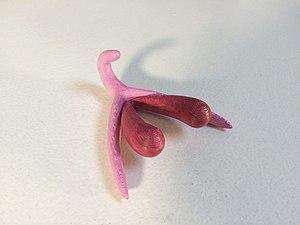
Odile Fillod est une chercheuse indépendante française née en 1972 à Besançon. Elle est surtout connue pour avoir conçu un modèle stylisé de clitoris imprimable en 3D.